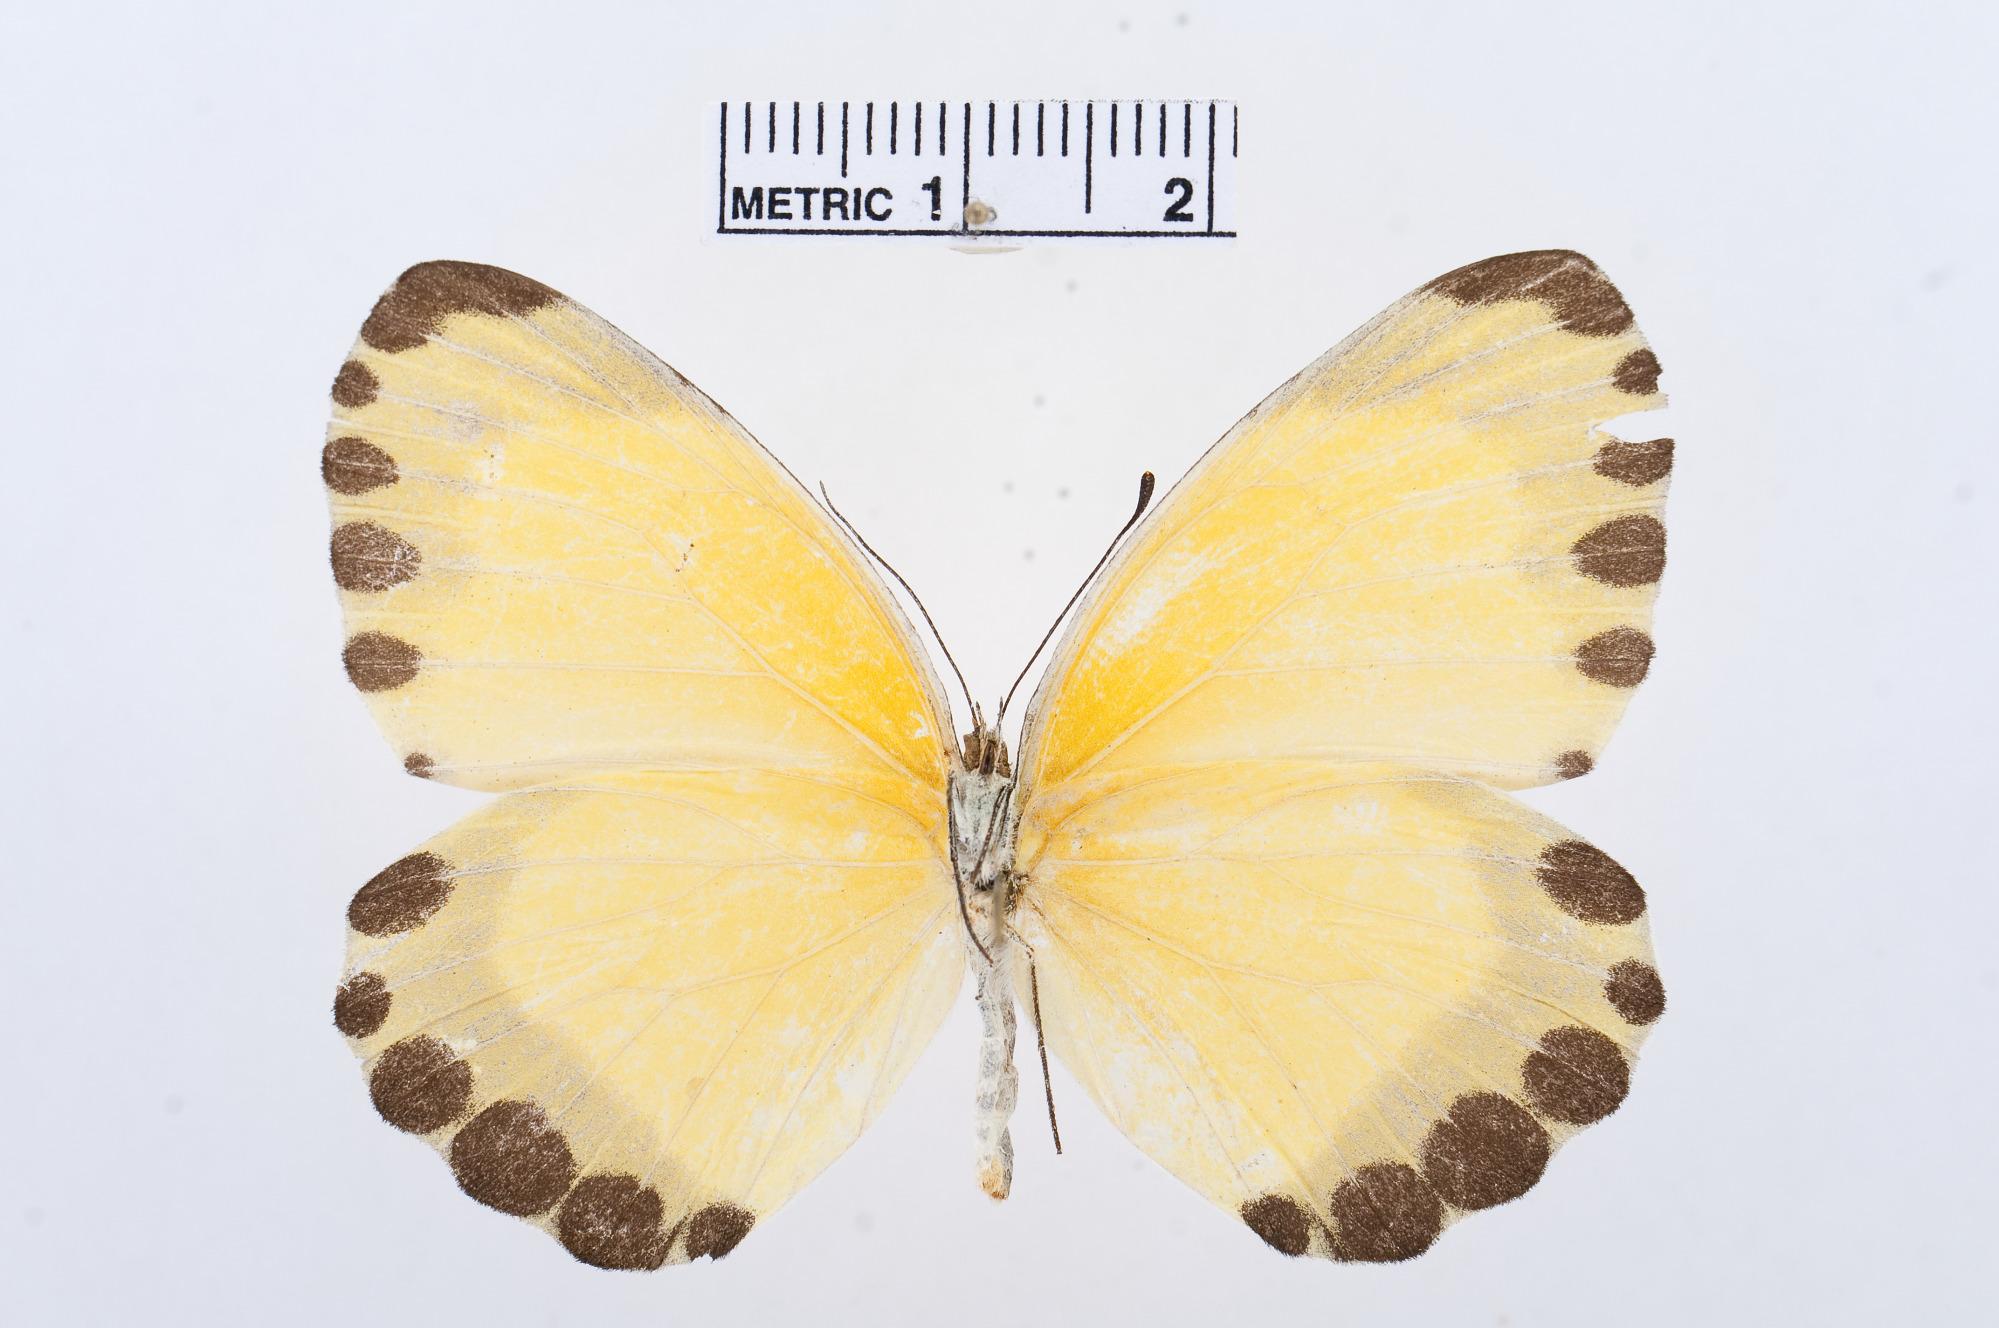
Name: Mylothris ochracea
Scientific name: Mylothris ochracea
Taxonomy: Animalia, Arthropoda, Hexapoda, Insecta, Lepidoptera, Pieridae, Pierinae